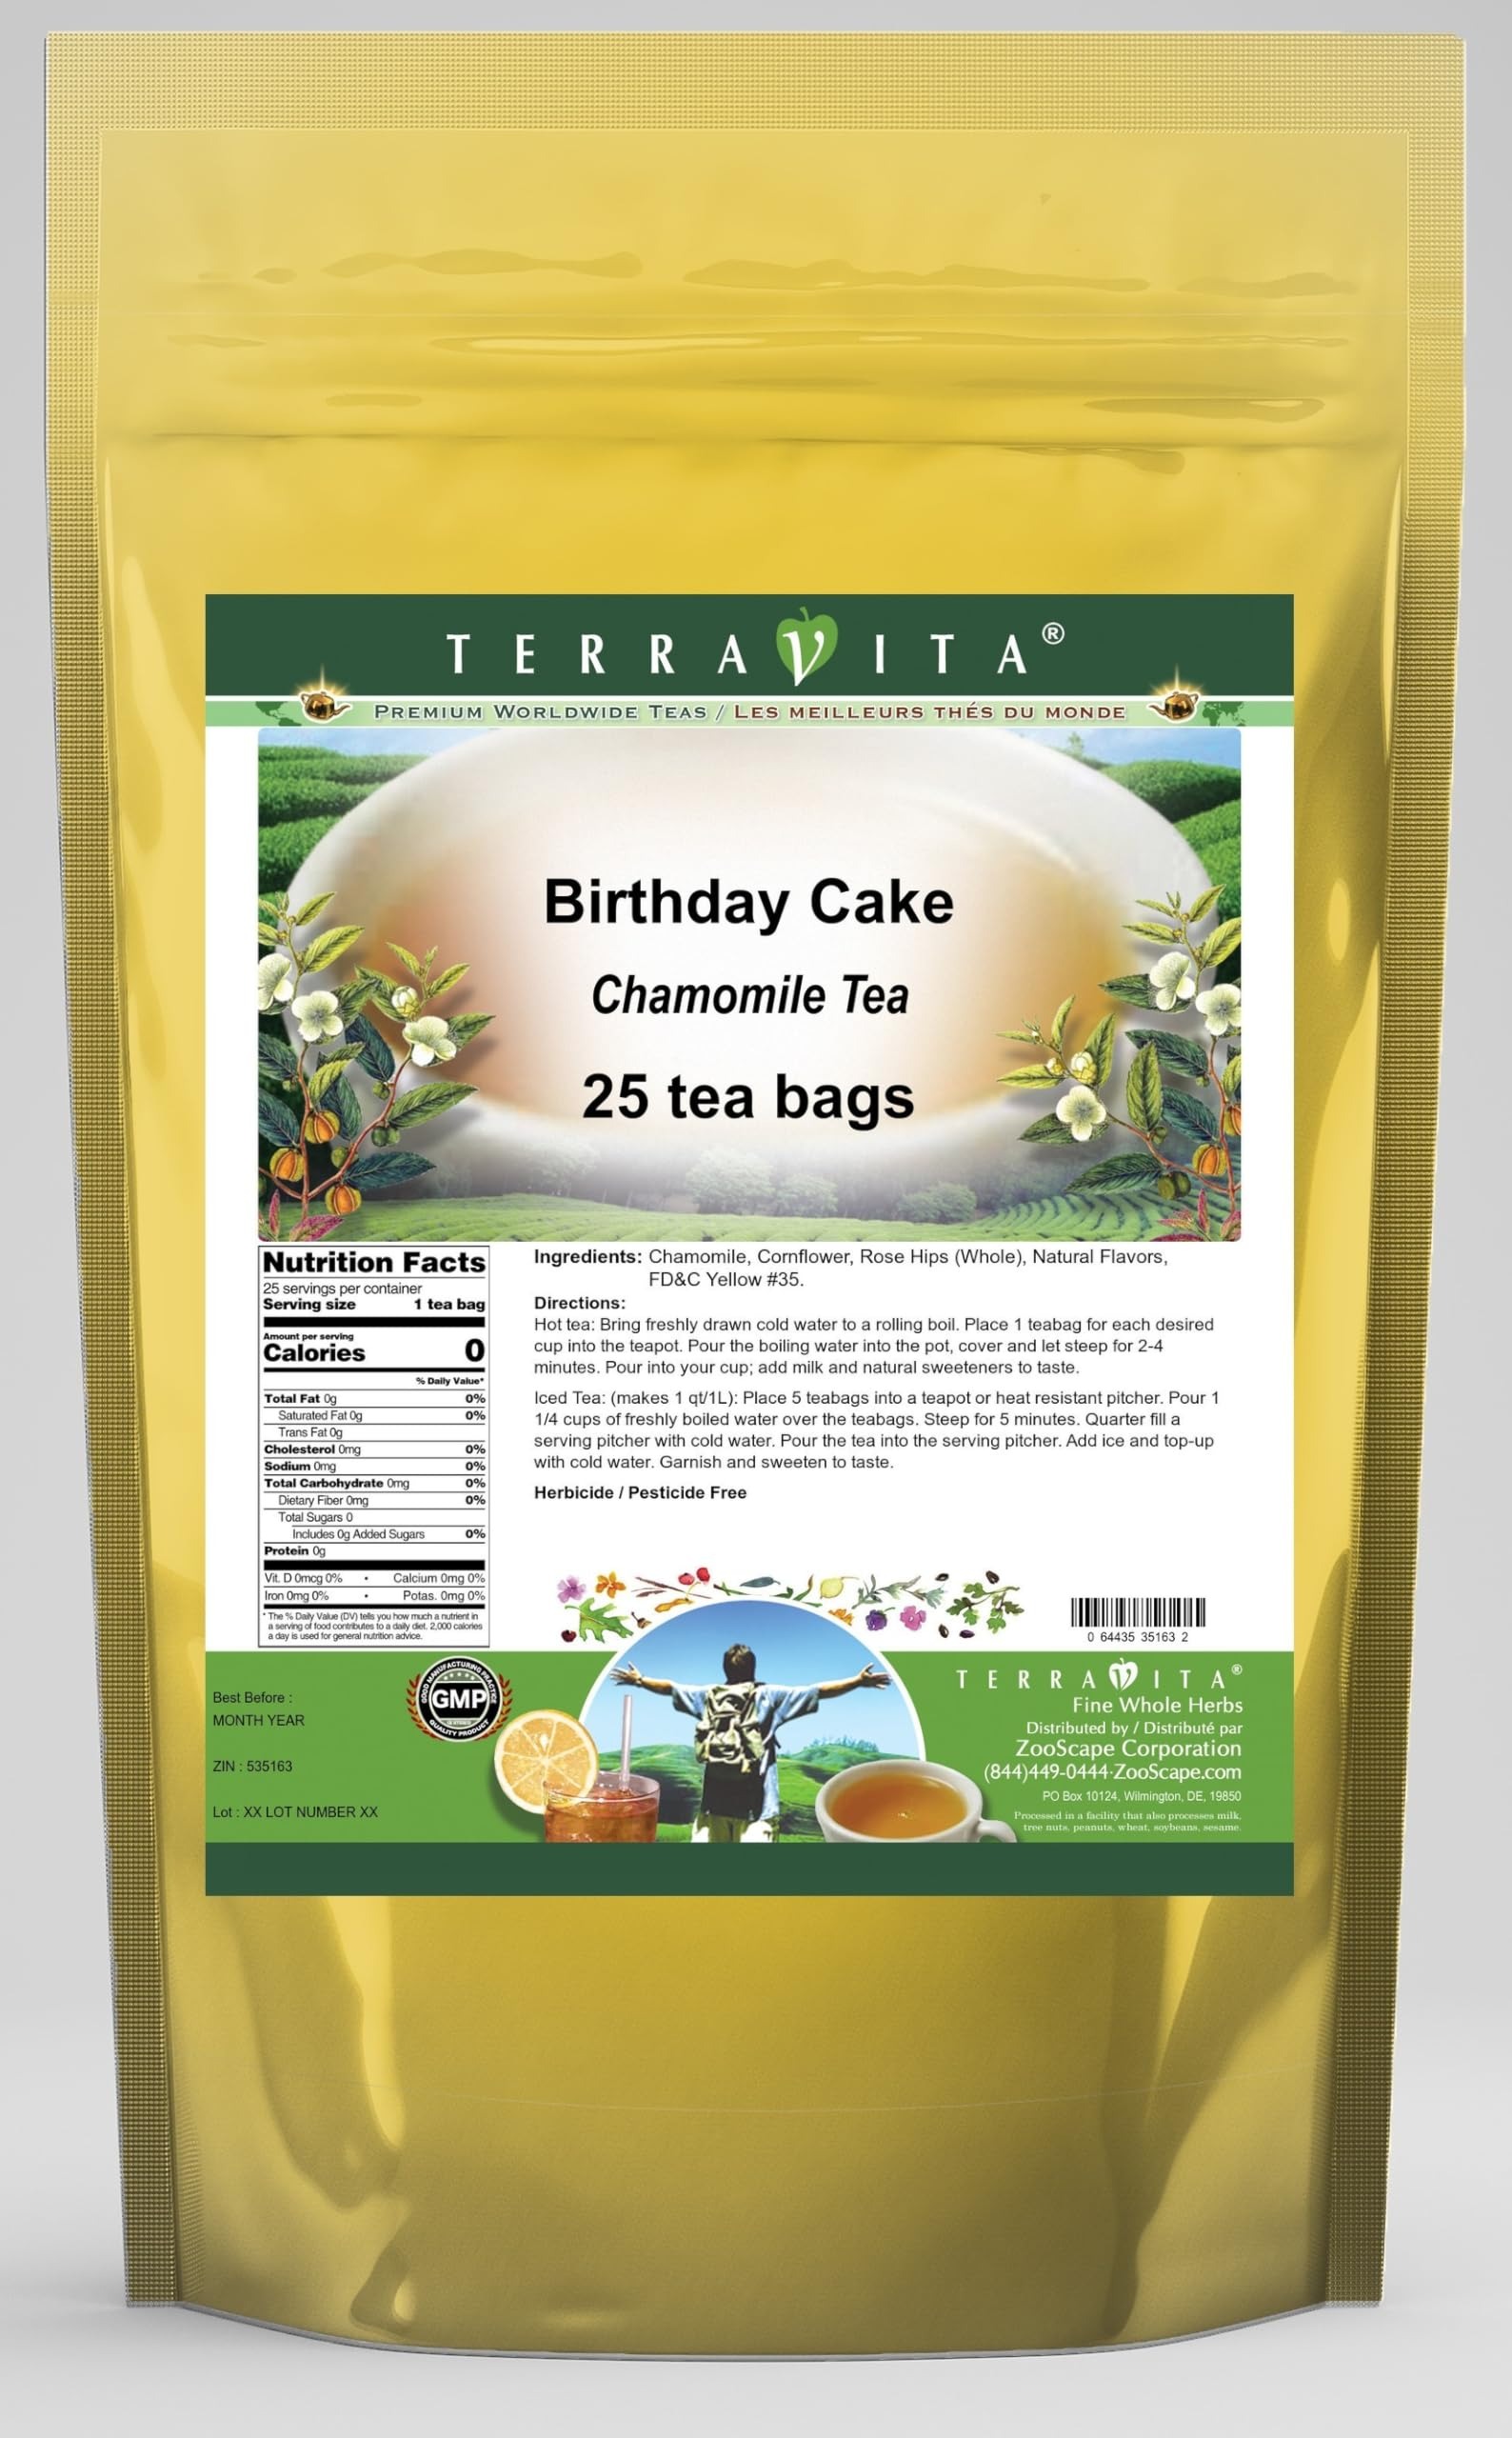
Item Name: Birthday Cake Chamomile Tea (25 tea bags, ZIN: 535163) - 3 Pack
Bullet Point 1: Our Birthday Cake Chamomile Tea is a delicious flavored Chamomile tea with Rainbow Sprinkles, Cornflower and Rose Hips that you will enjoy relaxing with anytime! The natural Birthday Cake taste is delicious! - Ingredients: Chamomile tea, Rainbow Sprinkles, Cornflower, Rose Hips and Natural Birthday Cake Flavor.
Bullet Point 2: No fillers.
Bullet Point 3: Manufacturer: TerraVita
Bullet Point 4: Size: 25 tea bags
Bullet Point 5: Chamomile Tea Bags - Packed in a convenient upright pouch!
Product Description: Our Birthday Cake Chamomile Tea is a delicious flavored Chamomile tea with Rainbow Sprinkles, Cornflower and Rose Hips that you will enjoy relaxing with anytime! The natural Birthday Cake taste is delicious! - Ingredients: Chamomile tea, Rainbow Sprinkles, Cornflower, Rose Hips and Natural Birthday Cake Flavor. - Hot tea brewing method: Bring freshly drawn cold water to a rolling boil. Place 1 teabag for each desired cup into the teapot. Pour the boiling water into the pot, cover and let steep for 2-4 minutes. Pour into your cup; add milk and natural sweeteners to taste. - Iced tea brewing method: (to make 1 liter/quart): Place 5 teabags into a teapot or heat resistant pitcher. Pour 1 1/4 cups of freshly boiled water over the teabags. Steep for 5 minutes. Quarter fill a serving pitcher with cold water. Pour the tea into the serving pitcher. Add ice and top-up with cold water. Garnish and sweeten to taste. - TerraVita is an exclusive line of premium-quality, natural source products that use only the finest, purest and most potent ingredients found around the world. TerraVita is hallmarked by the highest possible standards of purity, potency, stability and freshness. All of our products are prepared with the highest elements of quality control, from raw materials through the entire manufacturing process, up to and including the moment that the bottles or bags are sealed for freshness and shipped out to you. Our highest possible standards are certified by independent laboratories and backed by our personal guarantee. - TerraVita exists to meet and ensure your family's health and wellness without the harmful effects of chemicals and health products. We strive to make all of our products affordable and reliable and are constantly searching the market to maintain our affordab
Value: 75.0
Unit: Count

Price: 51.77